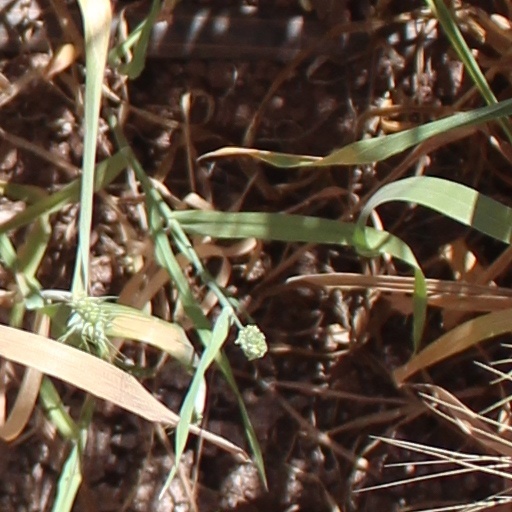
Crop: wheat